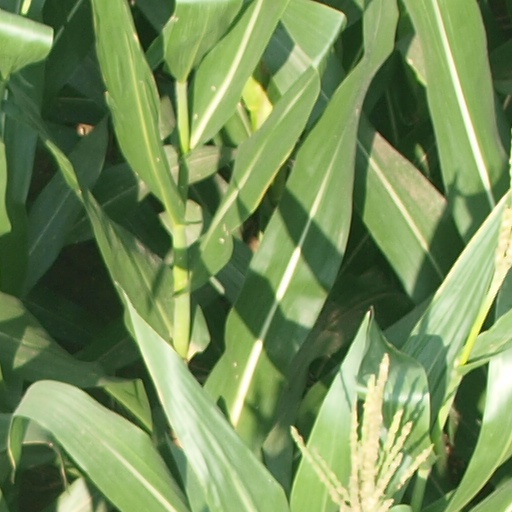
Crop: maize; corn